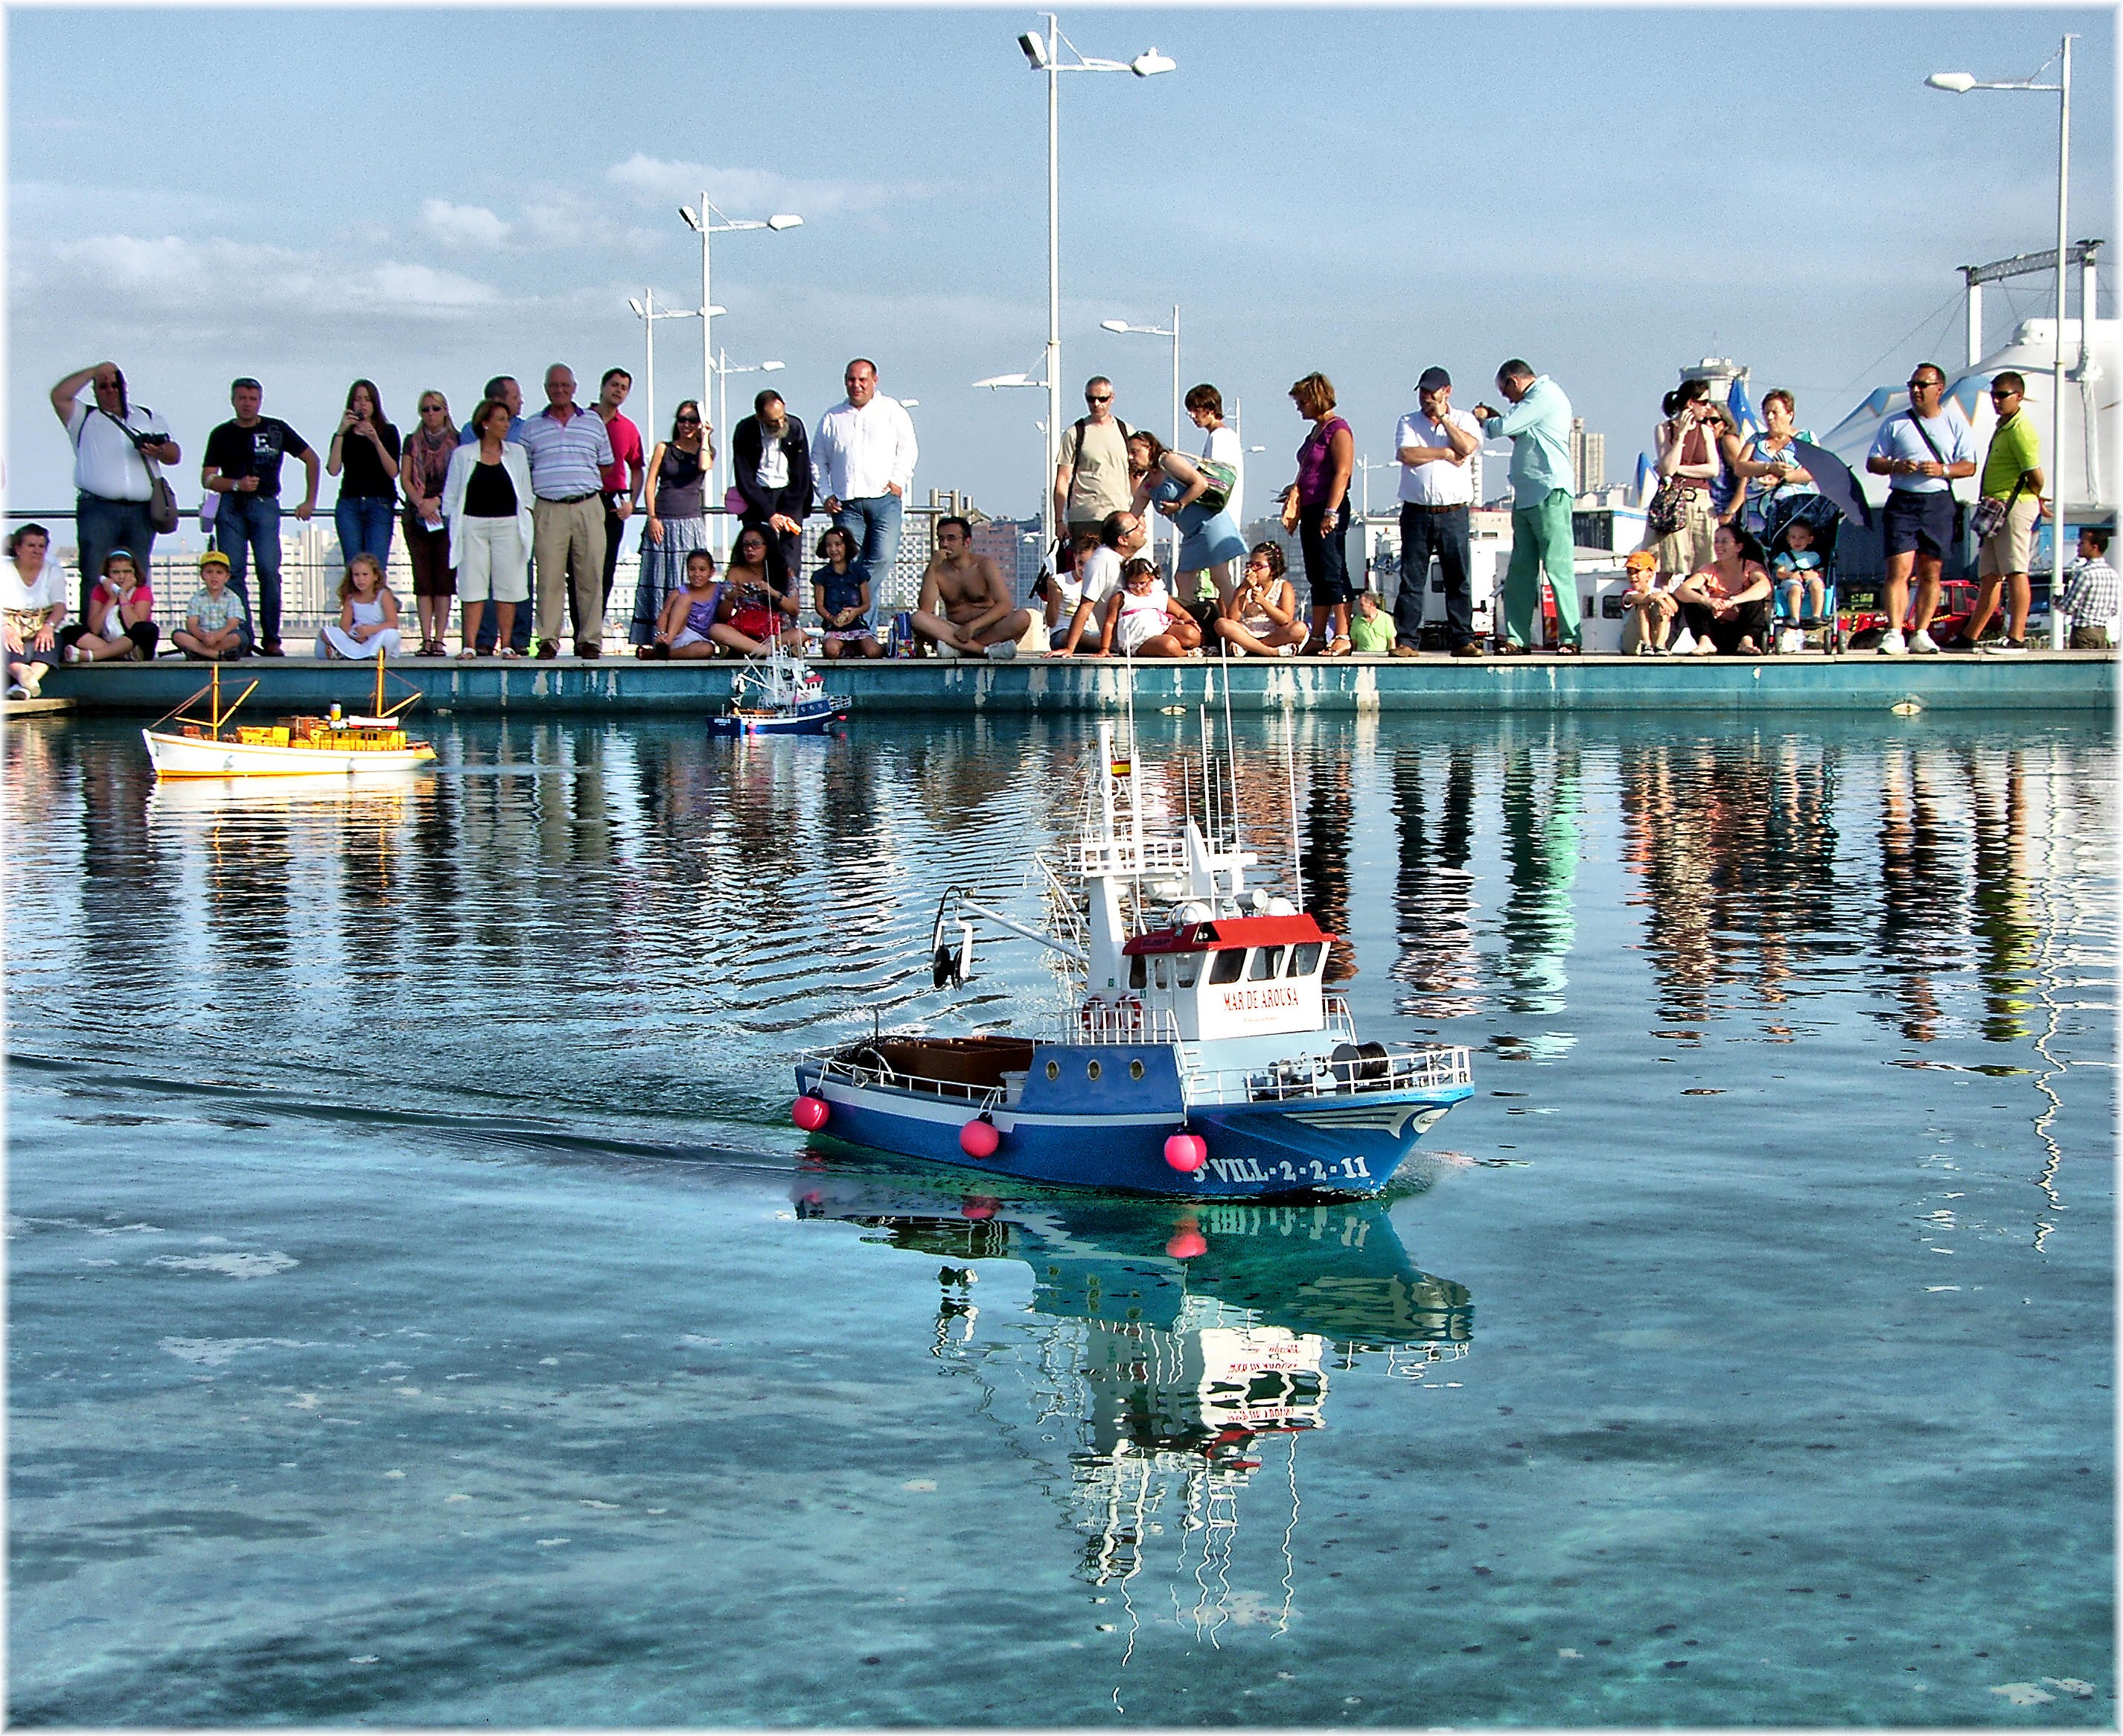
sea, dock, people, boat, europe, vehicle, marina, spain, boating, europa, mar, agua, gente, galicia, oceano, reflexions, espana, galiza, auga, atlantico, xente, modelismo, torrehercules, lacoruna, acoru a, coru a, mileniuncoru a